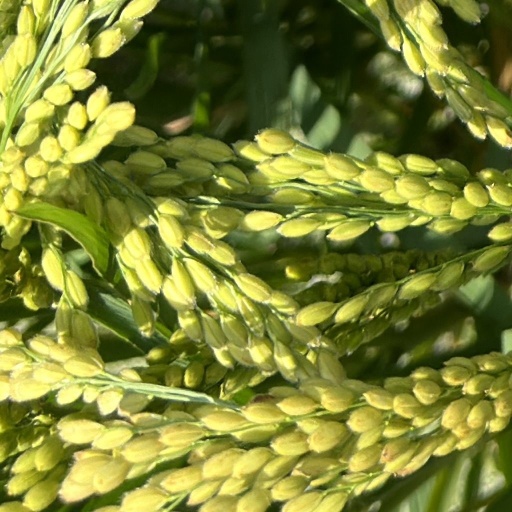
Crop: rice